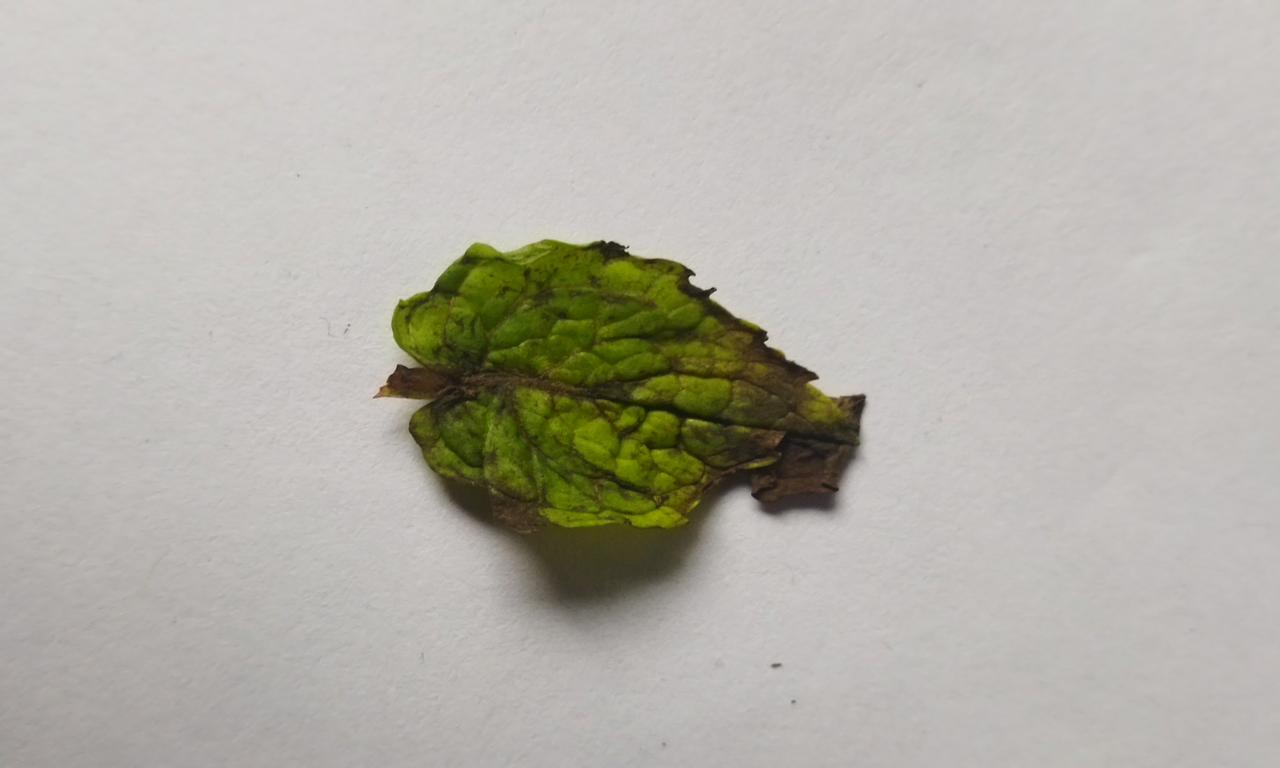
Label: Spoiled